Company of Saynt George

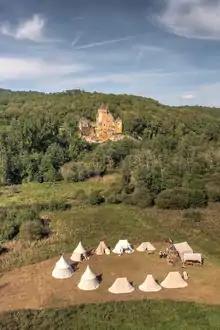
A camp of the Company of St. George, in France in 2006

The Company of St. George is a living-history group portraying an artillery Company in the age of Charles the Bold (1467-1477). The group does events with a civil and military aspect and is known for its display of daily life in a medieval camp.